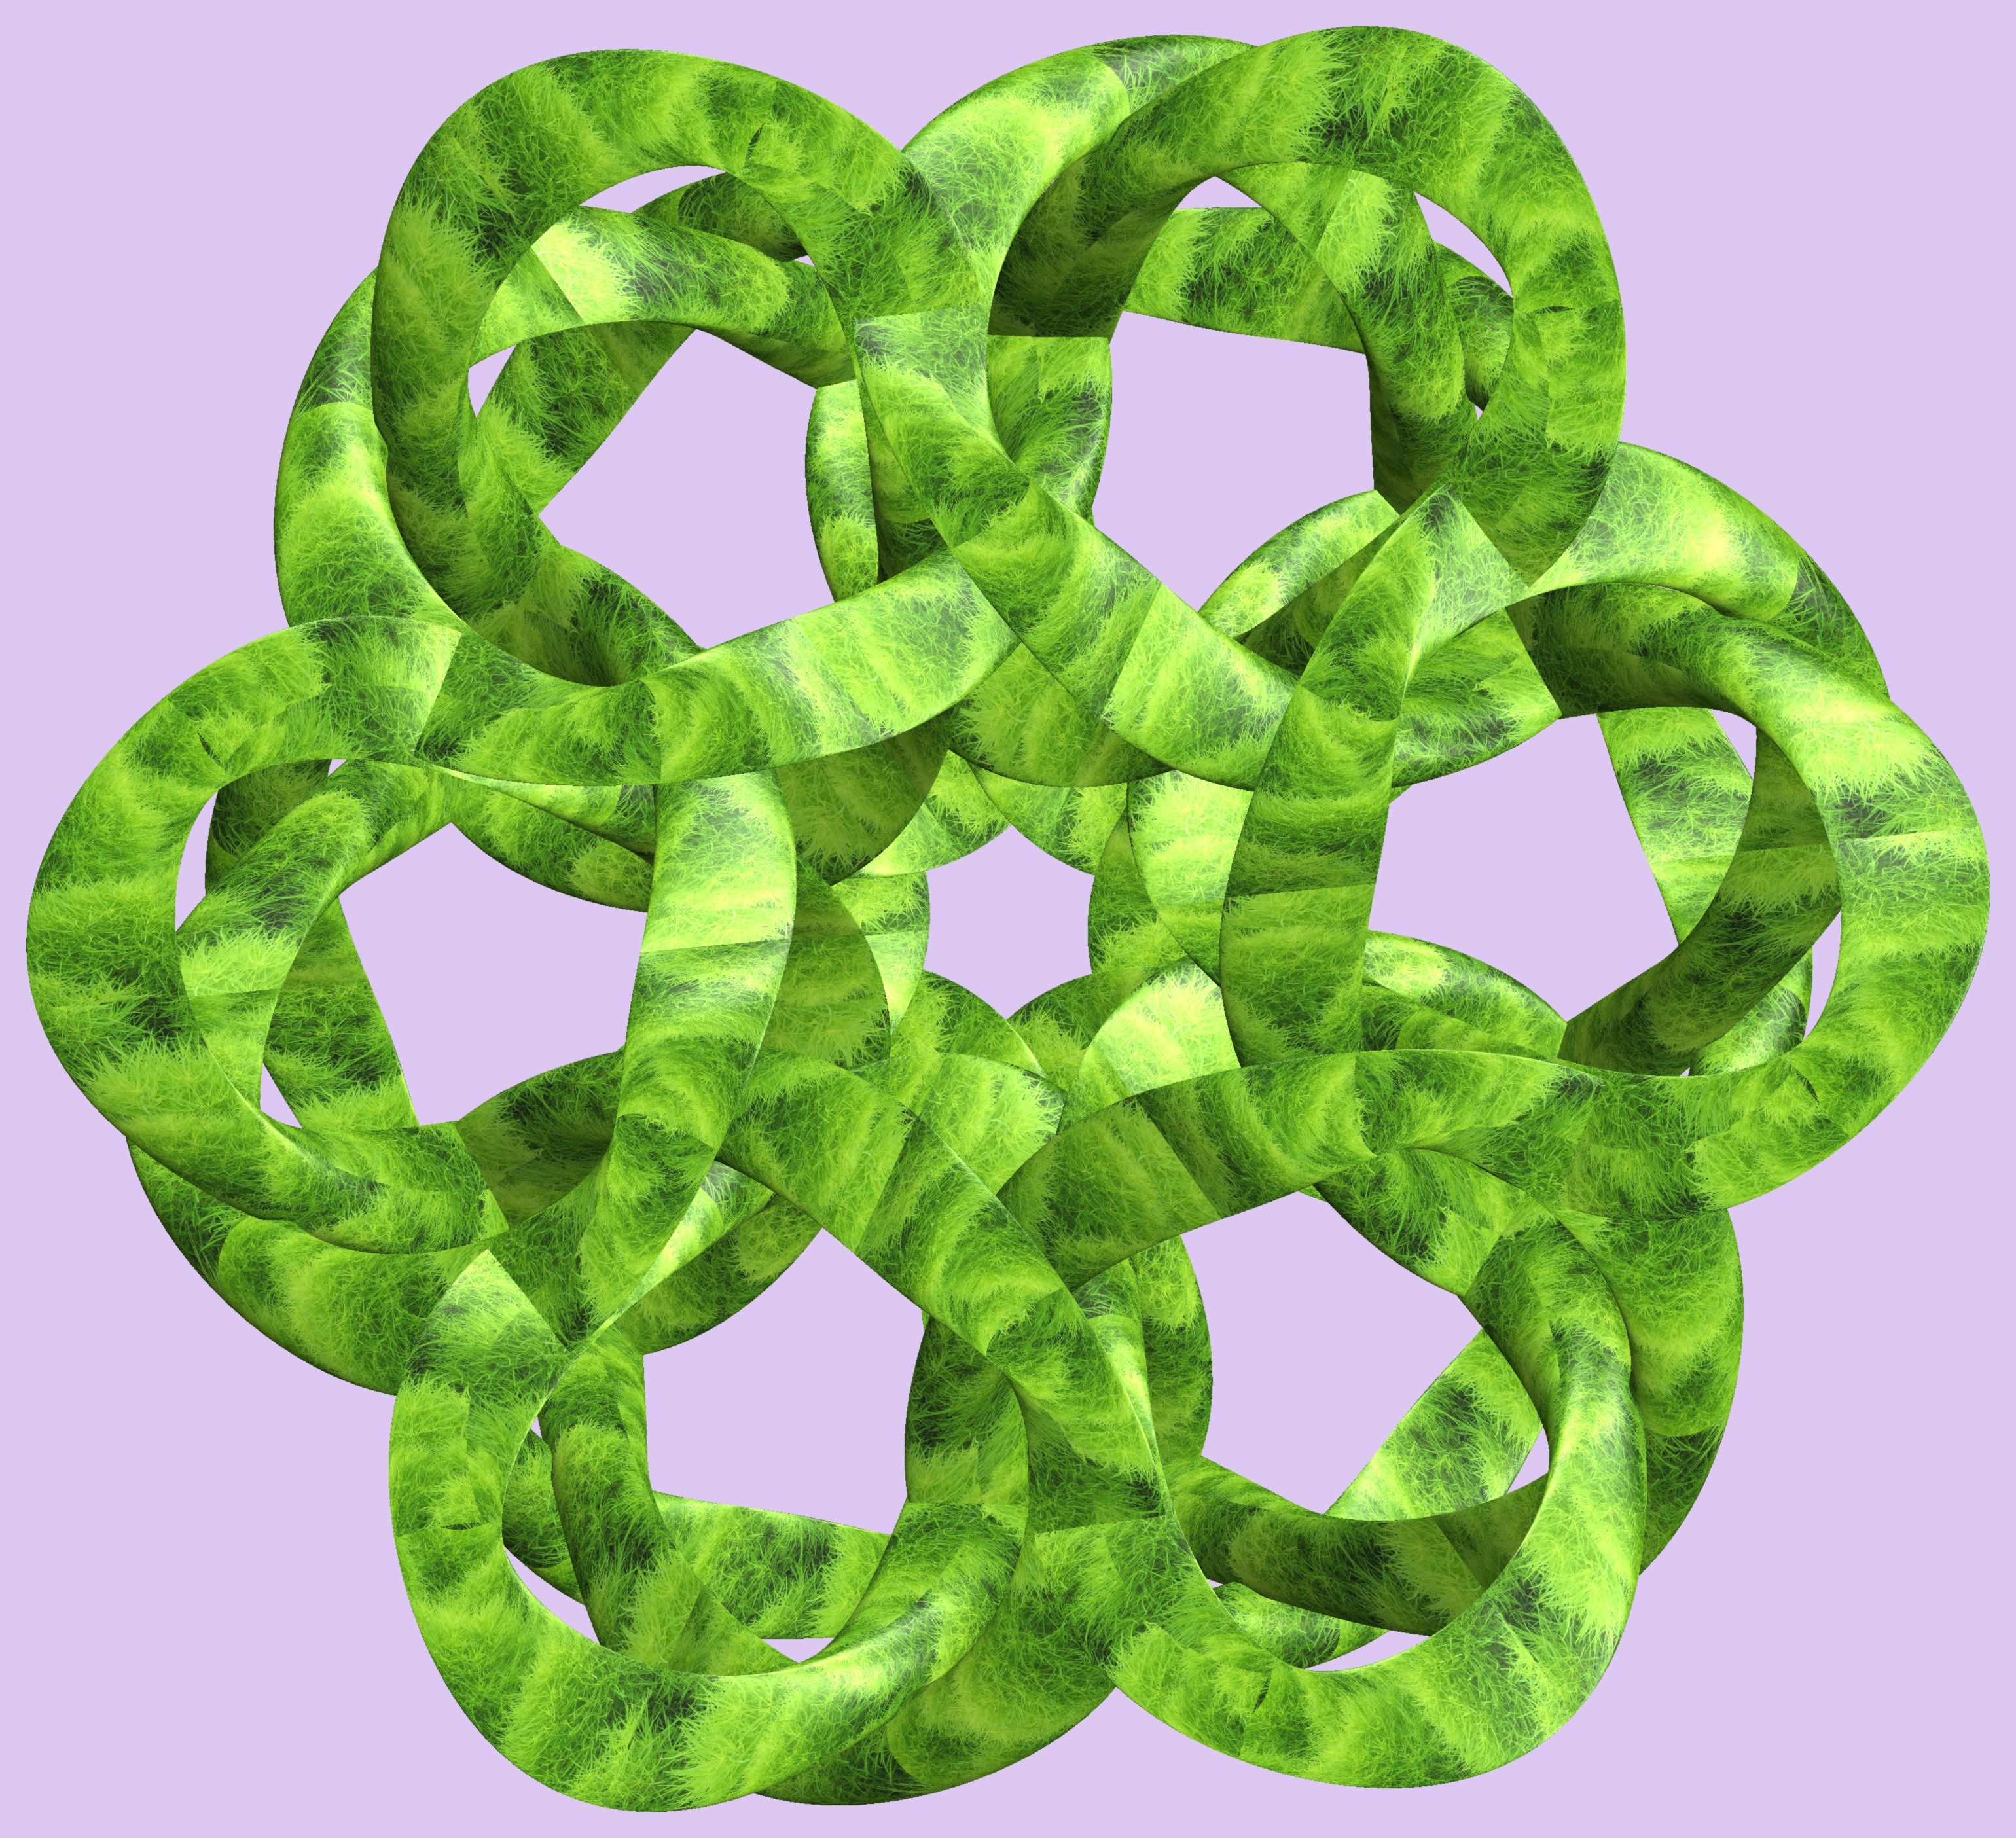
structure, texture, pattern, green, circle, jewellery, font, figure, design, symmetry, 3d, graphic, knot, mathematica, cg, parametricplot3d, code, program, algorithm, abstruct, mapping, fashion accessory